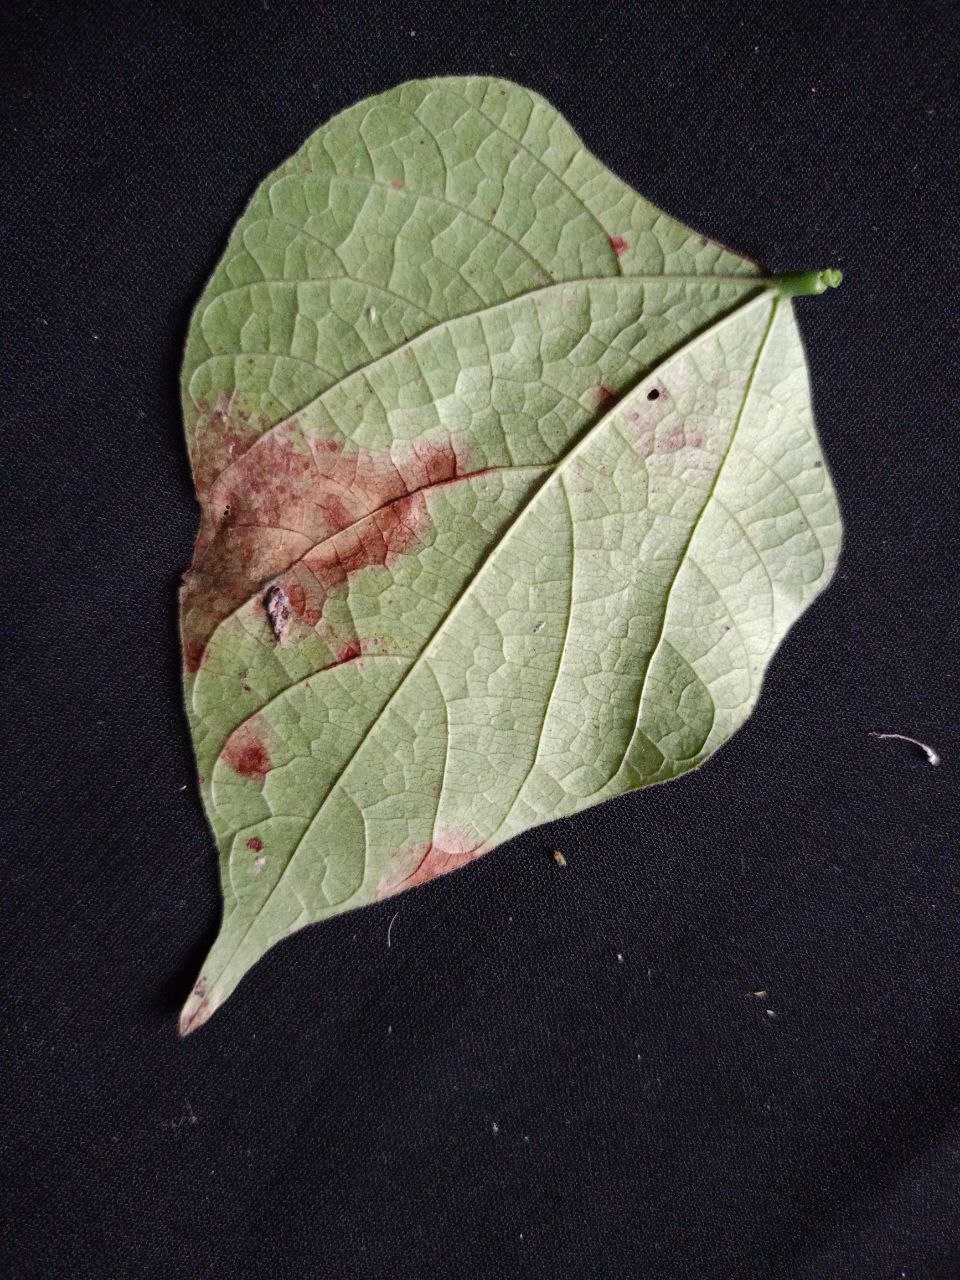
Crop: bean
Leaf condition: Blight